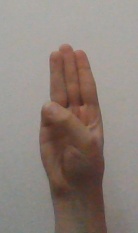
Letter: thaa